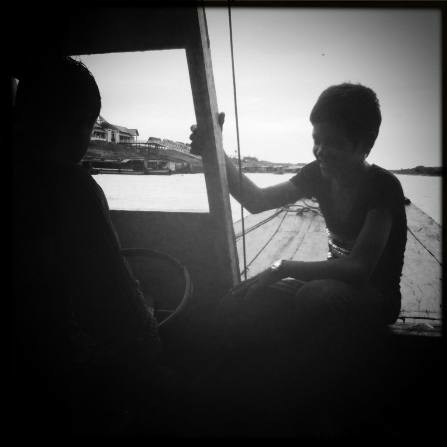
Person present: Yes